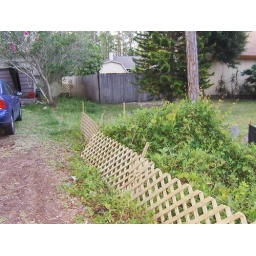
SE flower bed. 24 in fence